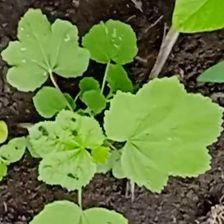
Weed species: Little_Mallow(Malva parviflora)